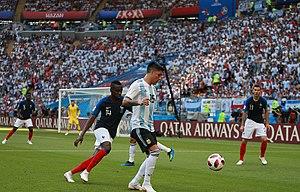
Cette liste présente les matchs de l'équipe de France de football par adversaire rencontré depuis son premier match contre l'équipe de Belgique le 1ᵉʳ mai 1904. Au 17 novembre 2019, la France a rencontré 84 adversaires.